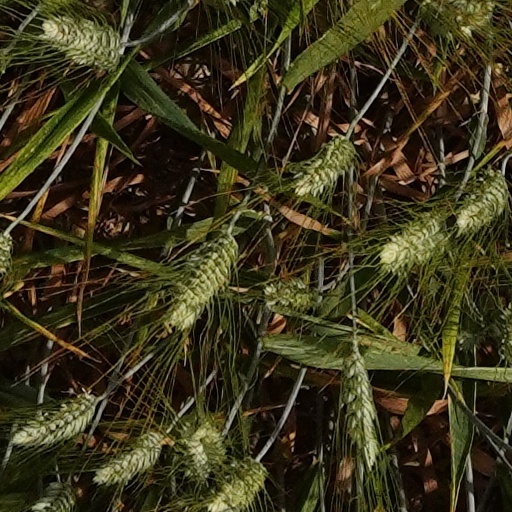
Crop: wheat